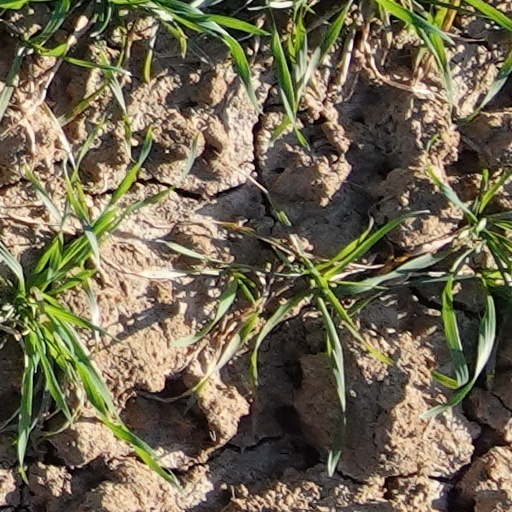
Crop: wheat